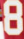
Number: 8